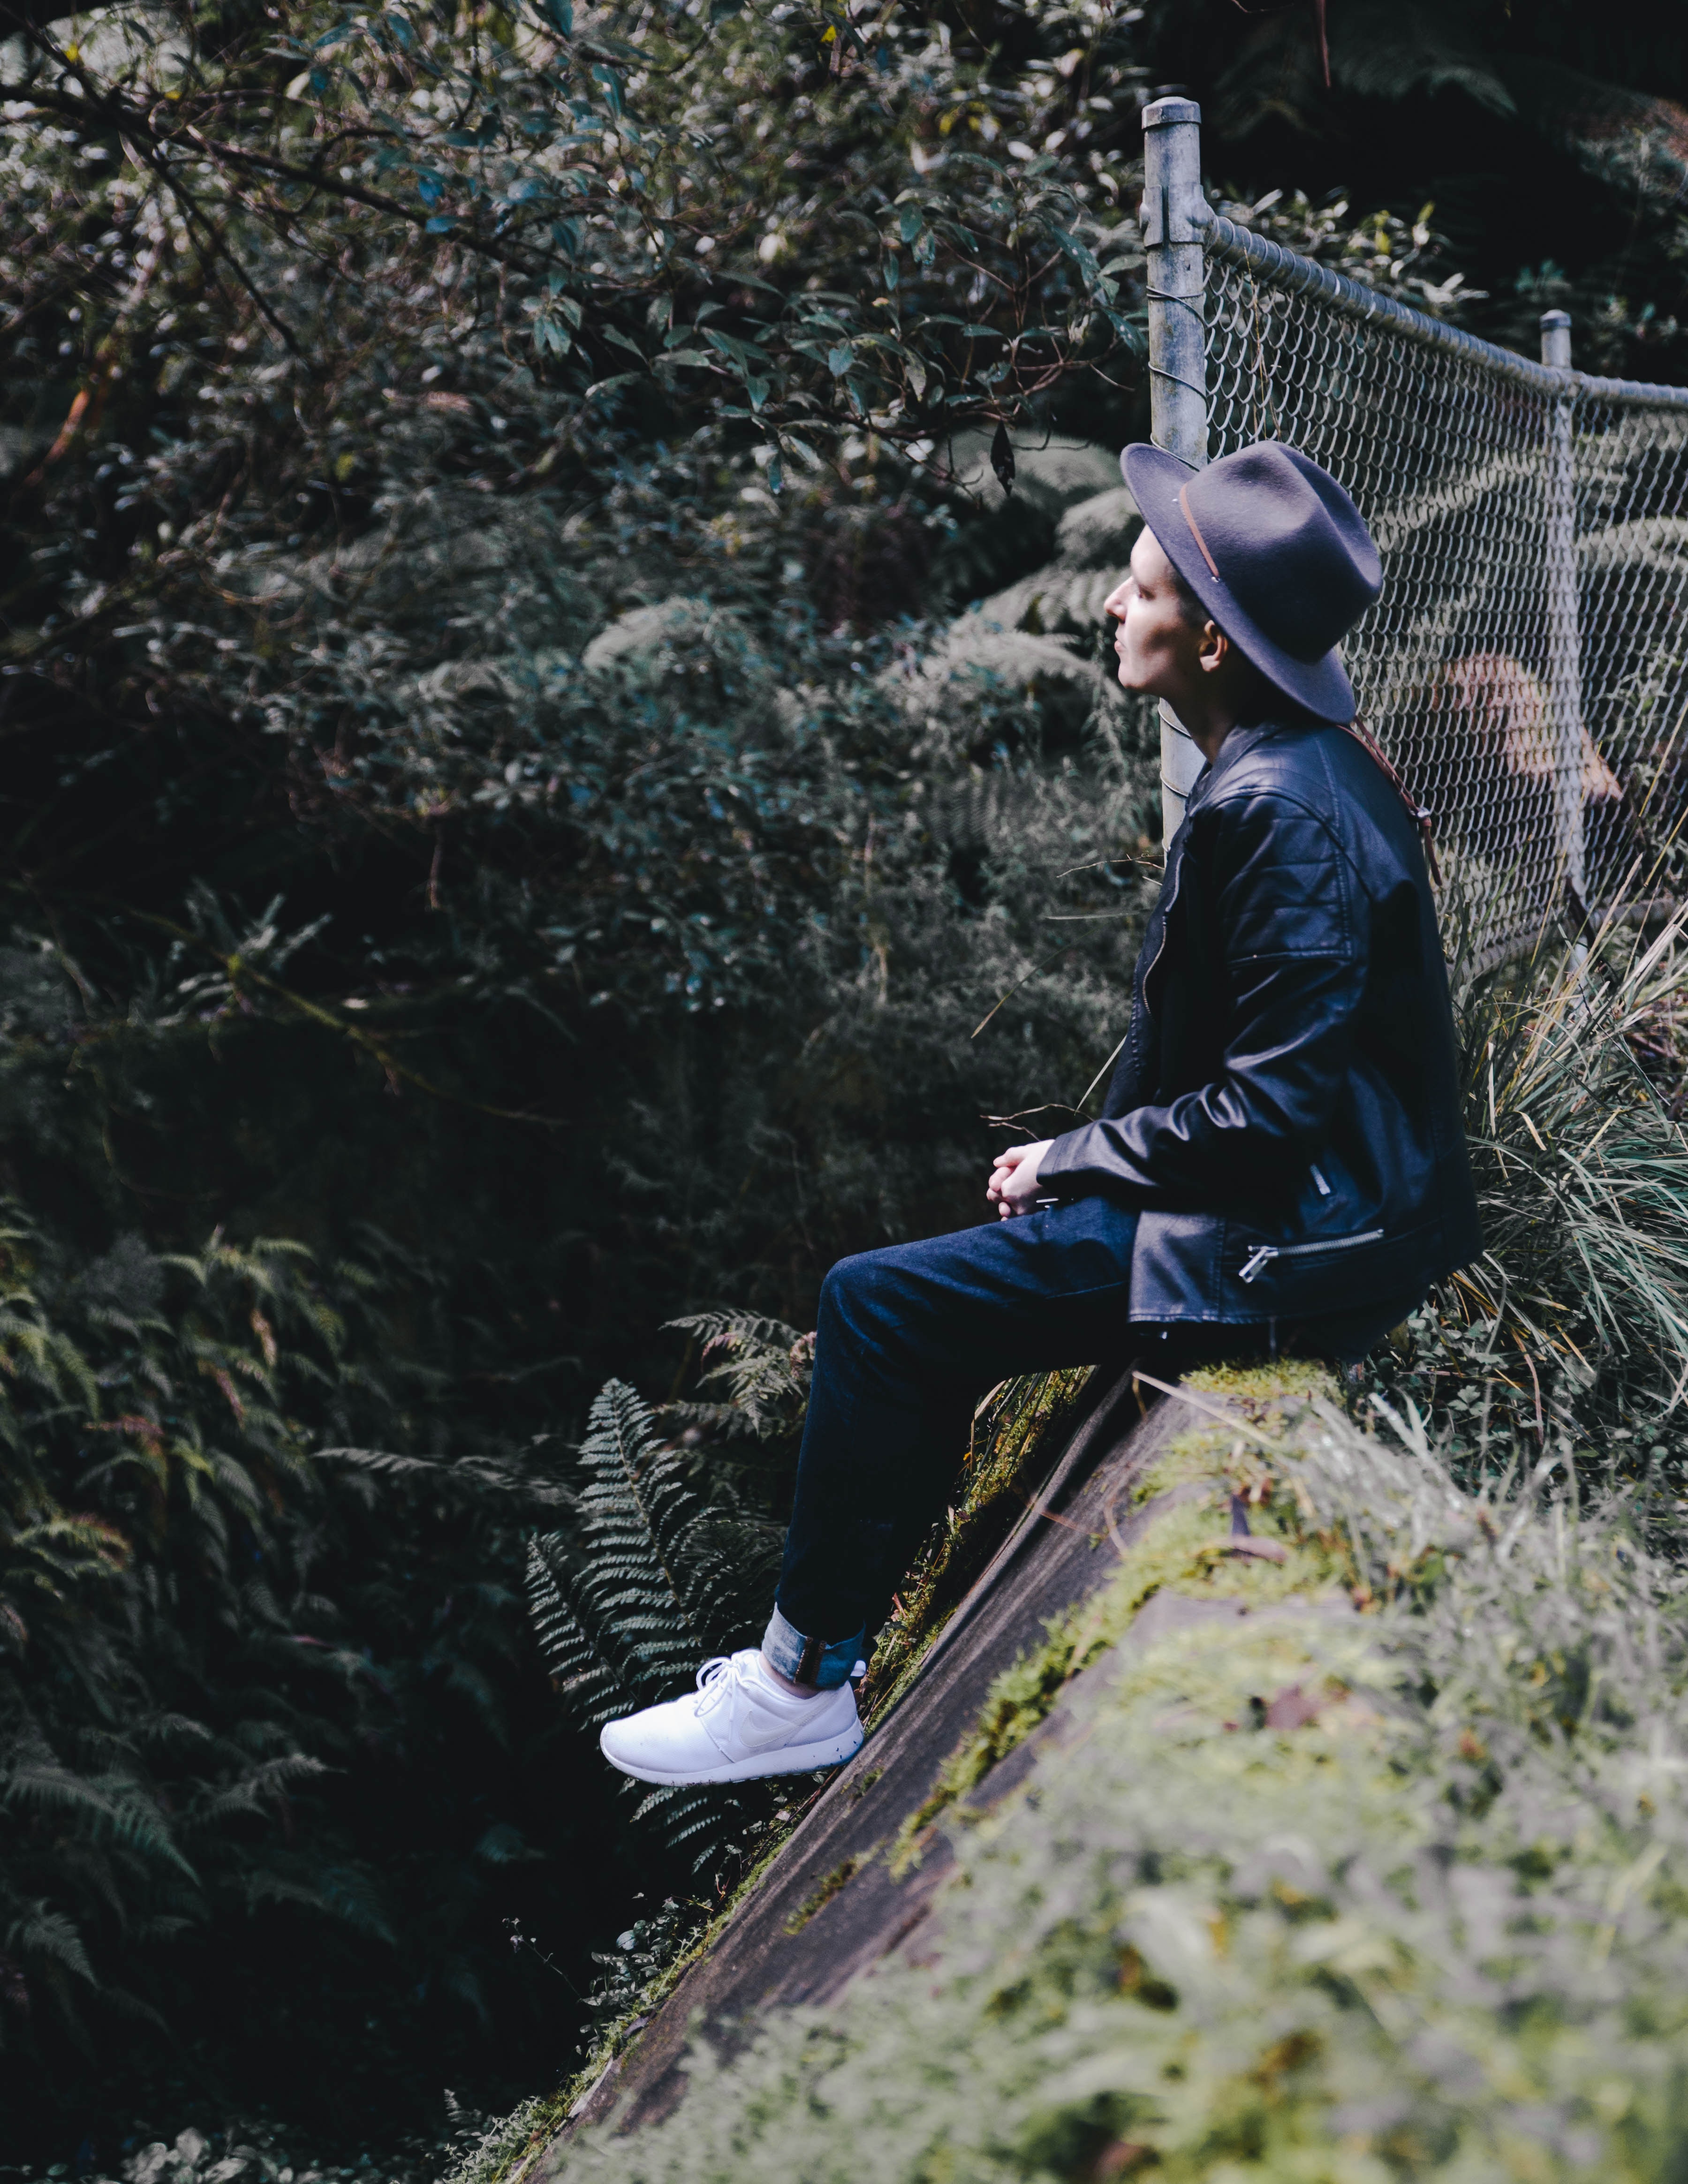
tree, water, nature, grass, branch, plant, girl, leaf, adventure, recreation, fun, vertebrate, woody plant